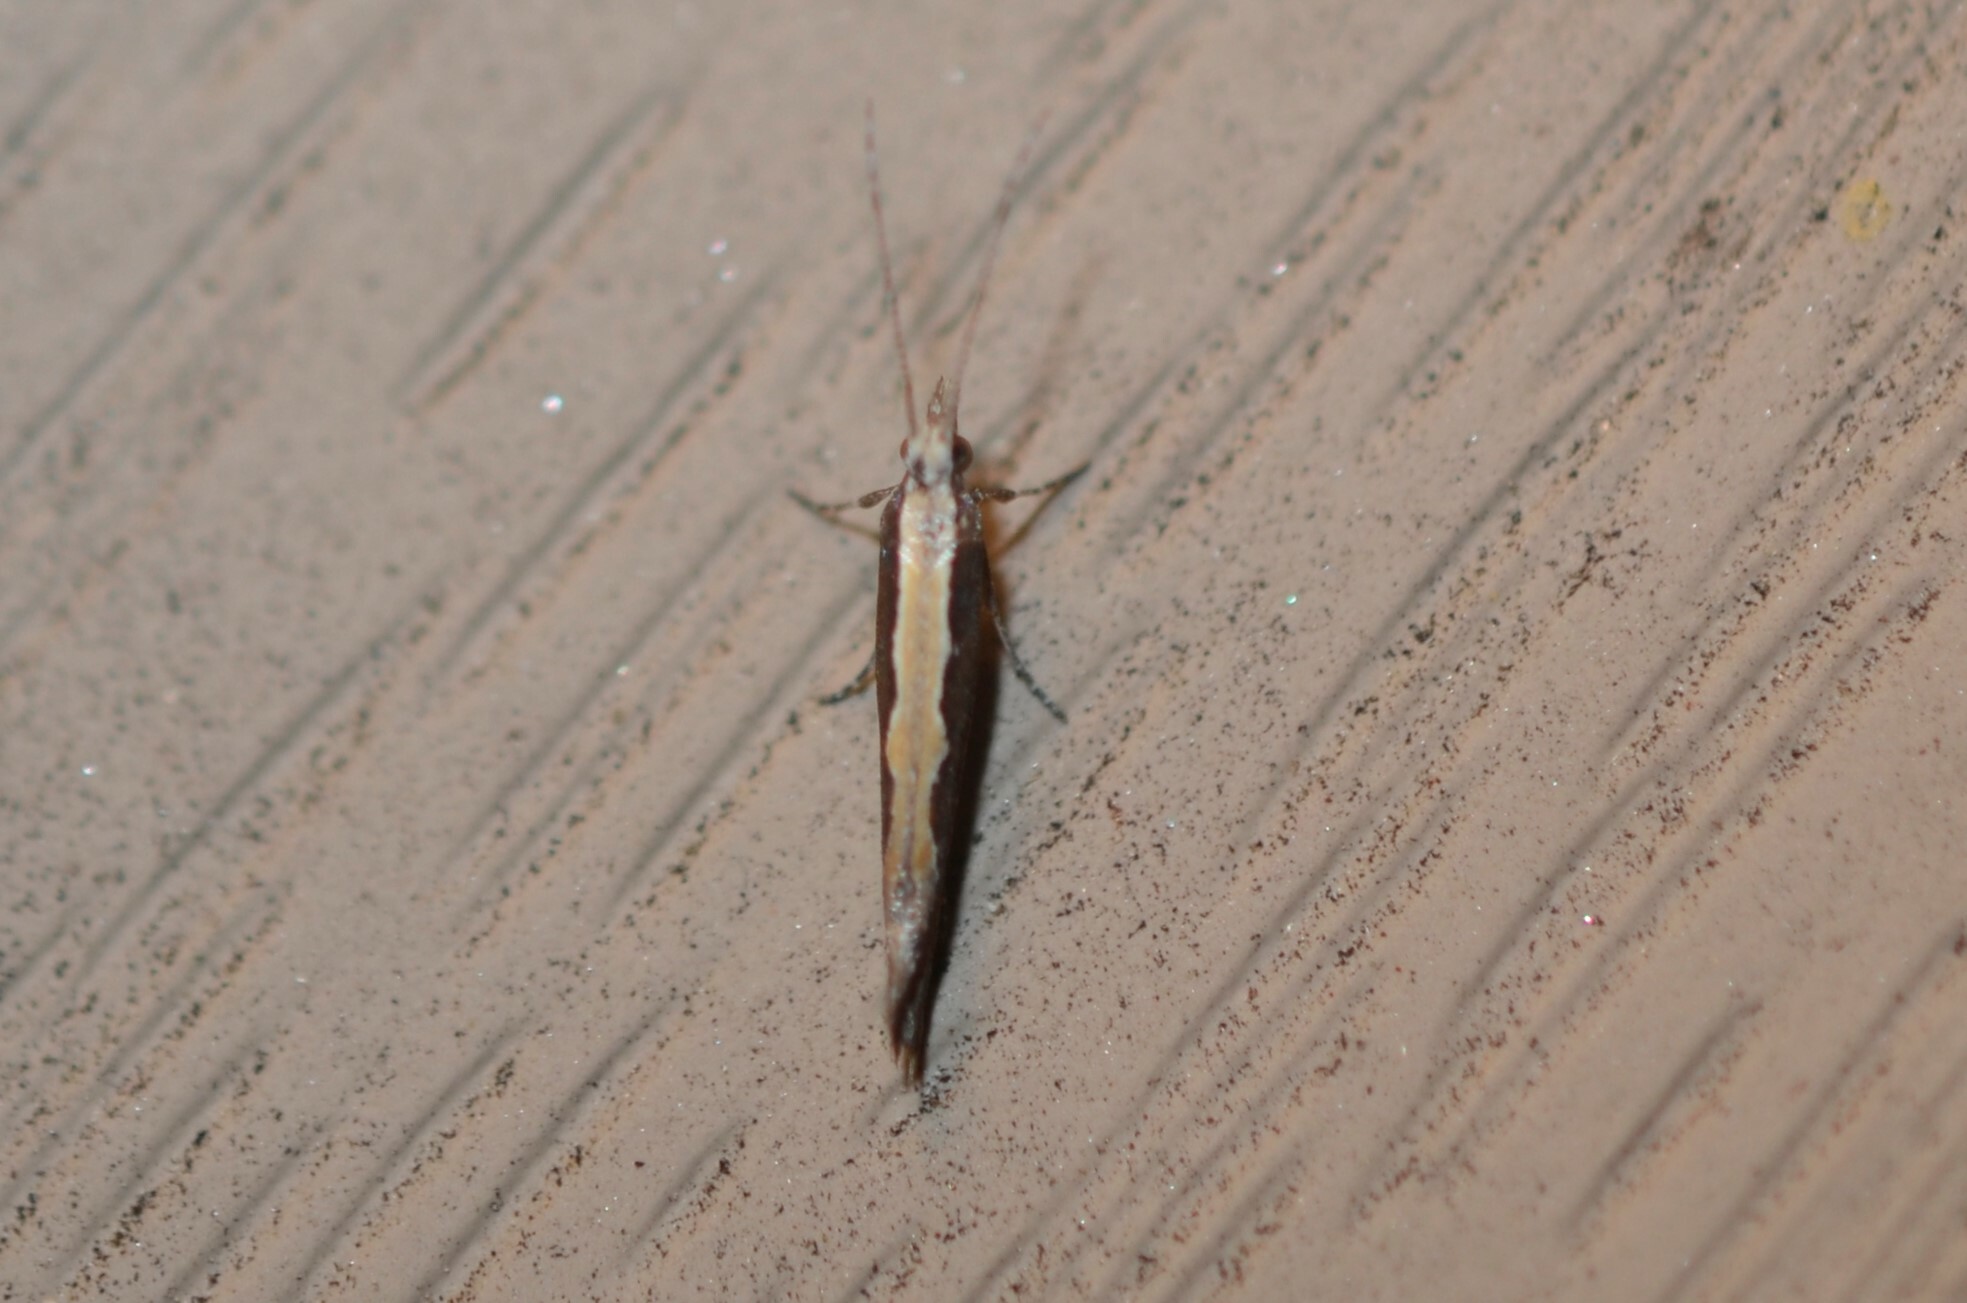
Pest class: diamondback_moth